Davy Kaye

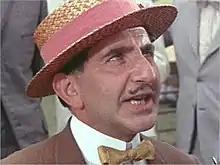
Davy Kaye as Jean in "Those Magnificent Men in Their Flying Machines" (1965)

Davy Kaye MBE (born David Kodeish, 25 March 1916 – 3 February 1998) was a British comedy actor and entertainer.